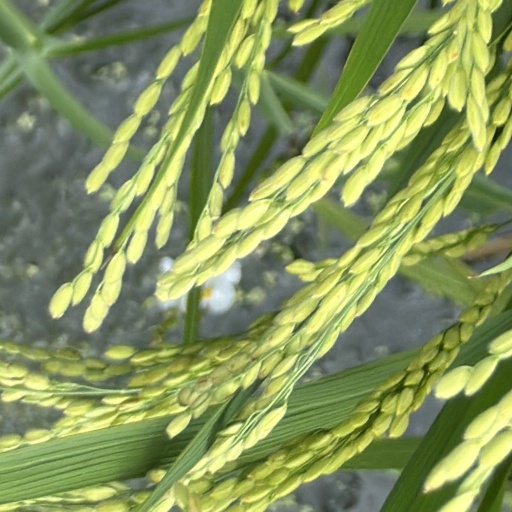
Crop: rice